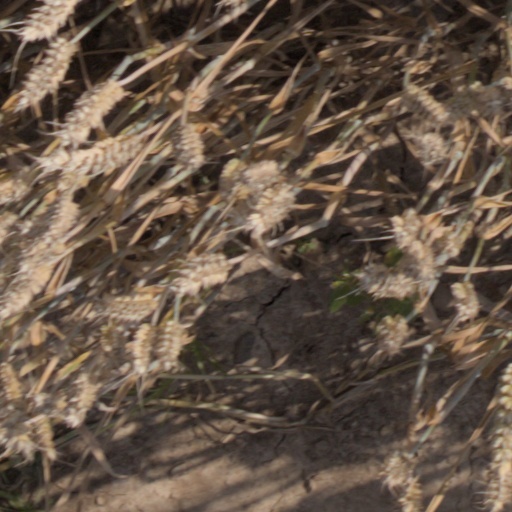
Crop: wheat